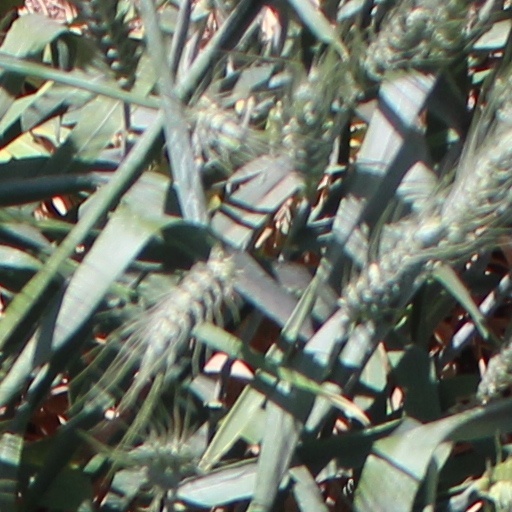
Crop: wheat